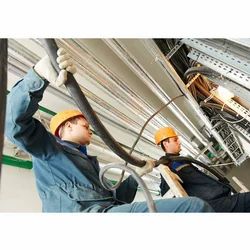
Label: Industrial_Electrical_Contractor_Work